Foreign relations of the Maldives

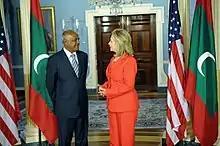
Former US Secretary of State Hillary Clinton receives Former Foreign Minister Ahmed Naseem, July 2011

The Maldives has become a very strong advocate for the promotion and protection of human rights following the democratic transition in 2008. At the United Nations, the Maldives has since then called for all countries to adhere to their obligations under international law, and to respect fundamental freedoms and rights. In 2005, the Maldives became one of the promoters of the Optional Protocol to the UN Convention Against Torture after having earlier acceded to the convention. The Maldives is party to the Convention on the Rights of the Child (CRC), the Convention on the Elimination of Racial Discrimination (CERD), Convention on the Rights of Persons with Disabilities (CRPD) the Convention on the Elimination of All Forms of Discrimination Against Women (CEDAW) and its optional protocol. In April 2006, the Maldives issued a standing invitation to all special procedures mandates of the UN human rights machinery to visit to the Maldives.